Abbadid dynasty

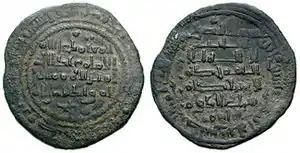
Coin minted during the reign of al-Mutamid

The son of Abbad II, Muhammad al-Mu'tamid (1069–1095) — who reigned under the title "al-Mu'tamid" — was the third and last of the Abbadids. No less remarkable than his father, and more amiable, he also wrote poetry and favoured poets. Al-Mu'tamid went, however, considerably further in patronage of literature than his father, for he chose as his favourite and prime minister the poet Ibn Ammar. In the end the vanity and folly of Ibn Ammar drove his master to kill him.